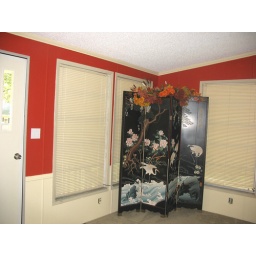
Den, in red with yellow below the chair rail